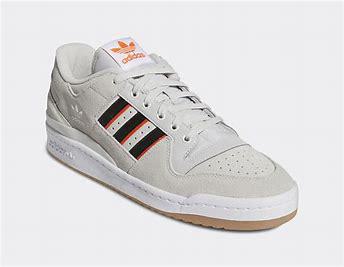
Brand: adidas
Model: Forum Skate